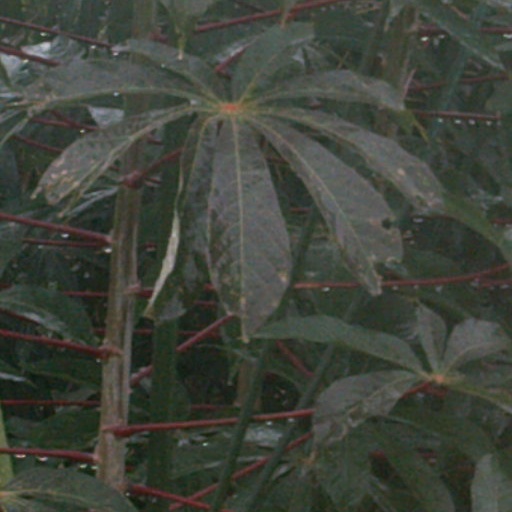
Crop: cassava